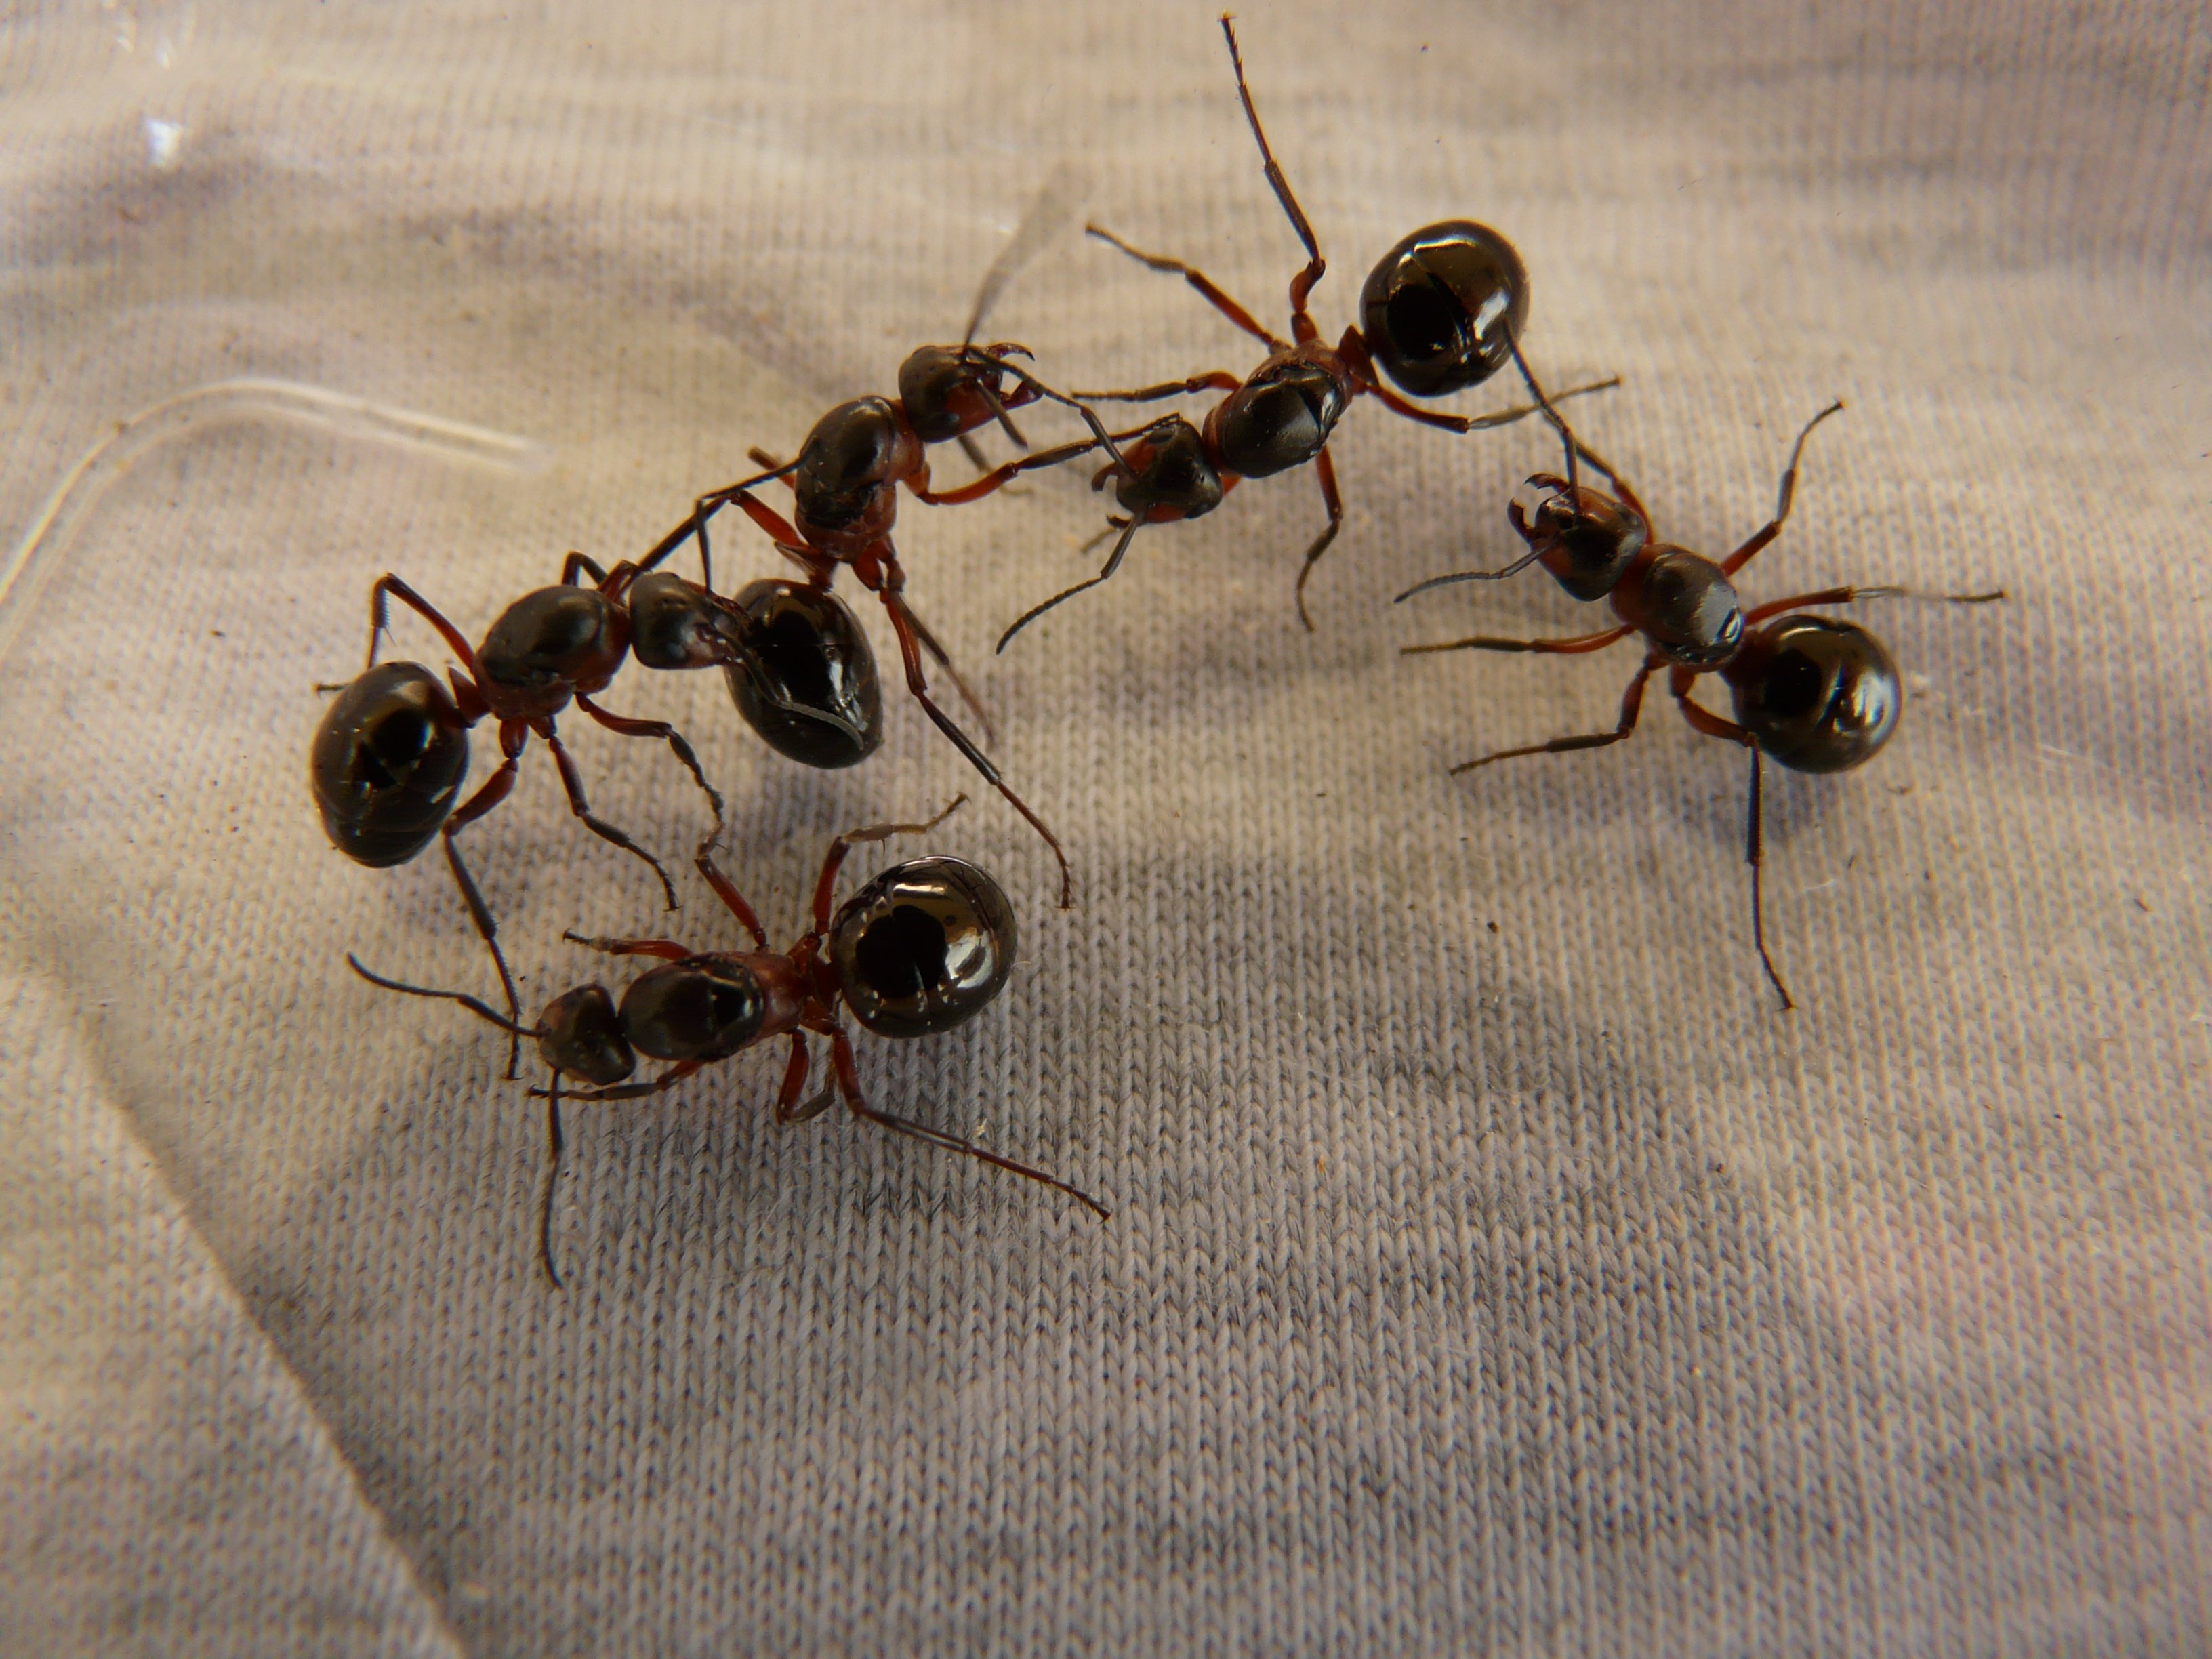
nature, animal, insect, fauna, invertebrate, queen, ant, pest, ants, macro photography, arthropod, ant queen, wood ants, red wood ant, membrane winged insect, formica polyctena, formica, formica rufa, forest ant queens, ant queens